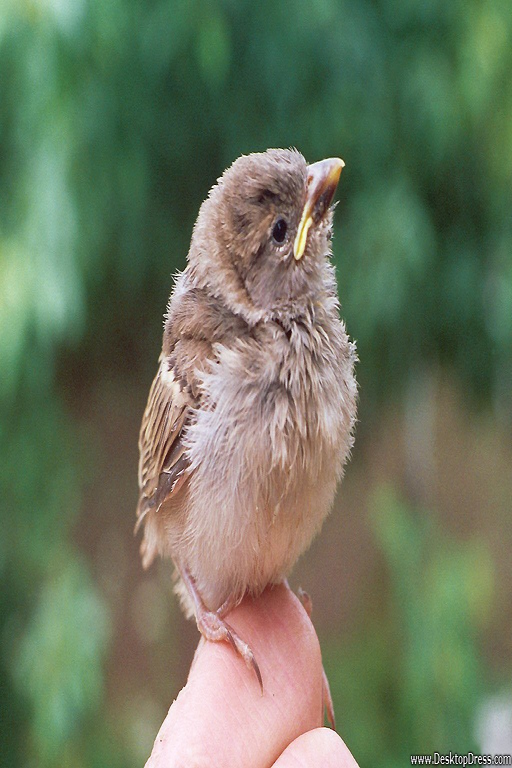
baby bird on the hand